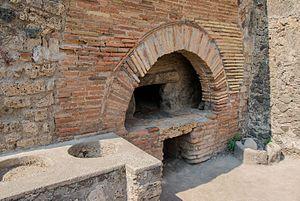
Four de boulanger, à Pompéi, Italie.